Gilmore Oil Company

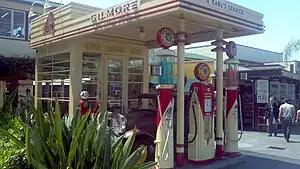
An old Gilmore filling station, preserved at the Farmer's Market

The Gilmore Oil Company was an independent oil company in California which was founded by Arthur Fremont Gilmore after he struck oil on his dairy farm in the Fairfax district of Los Angeles around 1903. His son, Earl Bell Gilmore, took over the family business and expanded its distribution network which, at its peak, operated over three thousand gas stations on the West Coast. He increased advertising and sponsorships to promote the company.